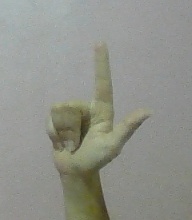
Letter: laam